Sarpatta Parambarai

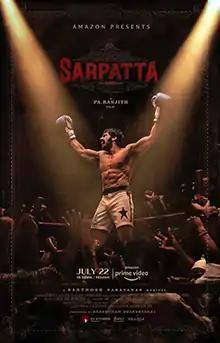
Official release poster

Sarpatta Parambarai is a 2021 Indian Tamil-language sports action drama film directed by Pa. Ranjith. It was produced by Ranjith under his company Neelam Productions and by Shanmugam Dhakshanaraj of K9 Studios. The film stars Arya, John Kokken, Shabeer Kallarakkal, Dushara Vijayan, Pasupathy, Anupama Kumar and Sanchana Natarajan. Set in the 1970s, it revolves around a clash between Idiyappa Parambarai and Sarpatta Parambarai, two clans in North Chennai, and also showcases the area's boxing culture and its related politics.